Locke Craig

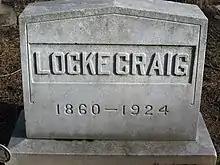
Gravesite of North Carolina Governor Locke Craig

The former governor built a new house on the Swannanoa River in Asheville, but suffered a debilitating illness in 1917 and lived as an invalid during his final seven years. Locke Craig died at the age of 63 on June 9, 1924, survived by his wife Annie, sons and grandchildren. He was buried in the Riverside Cemetery in the Montford Area Historic District, in Asheville, North Carolina, where Annie joined him 30 years later. His eldest son Carlyle had a military career, including service in World War II, and his second son George followed his father's path in law and politics through the mid-1950s. His youngest son, Locke Craig Jr., became a forester.